Abita Springs, Louisiana

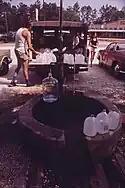
The artesian water at Abita Springs enjoyed regional popularity for more than a century.

The Abita Brewing Company was established in 1986 as a microbrewery, and in 1994, they added a brew pub and restaurant. Abita's beer is brewed with the water of the artesian wells in Abita Springs.